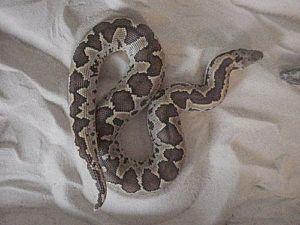
Eryx conicus est une espèce de serpents de la famille des Boidae.